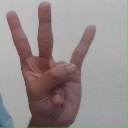
अक्षर: क्ष